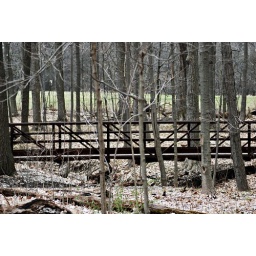
bridge walkway in forest 1 full